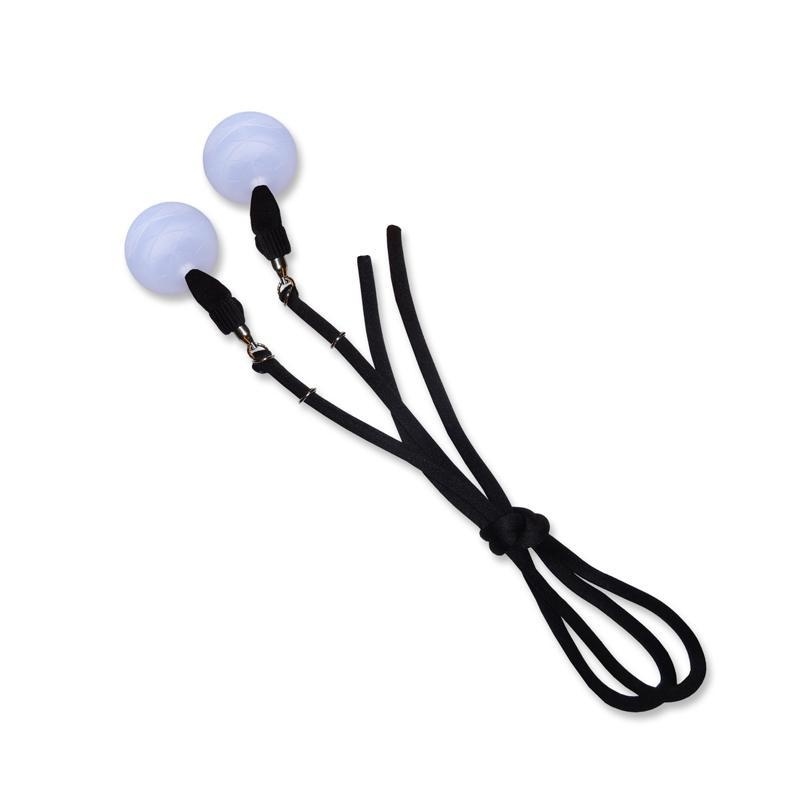
UltraPoi - UltraLeash Poi Cord (Black) w/ UltraGrips - PAIR
This is an amazing system to use for spinning your Ultra Poi Vortex Poi, Helix Poi... or any other Poi rig you happen to have a soft spot for! This leash setup comes with pre-installed UltraGrip knobs attached to high-quality loop swivel handles and steel rings to make a custom setup. The knob handles are made of pure silicone and the cord is an amazing material that is soft and perfect for spinning. The UltraLeash w/ UltraGrips system comes in Color: Jet Black and comes with 2' 6" of Cord. Please note that the UltraGrip knobs do not include LED units - but you can upgrade these at a later date if you wish.
Brand: UltraPoi
Category: Arts & Entertainment > Hobbies & Creative Arts > Juggling > Poi